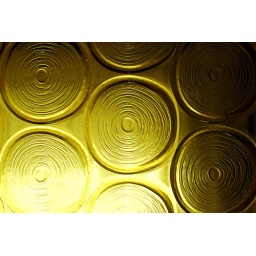
Glass pattern in window above our kitchen sink